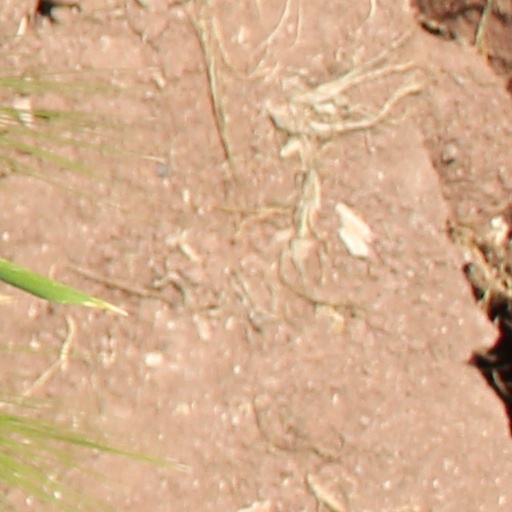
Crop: wheat